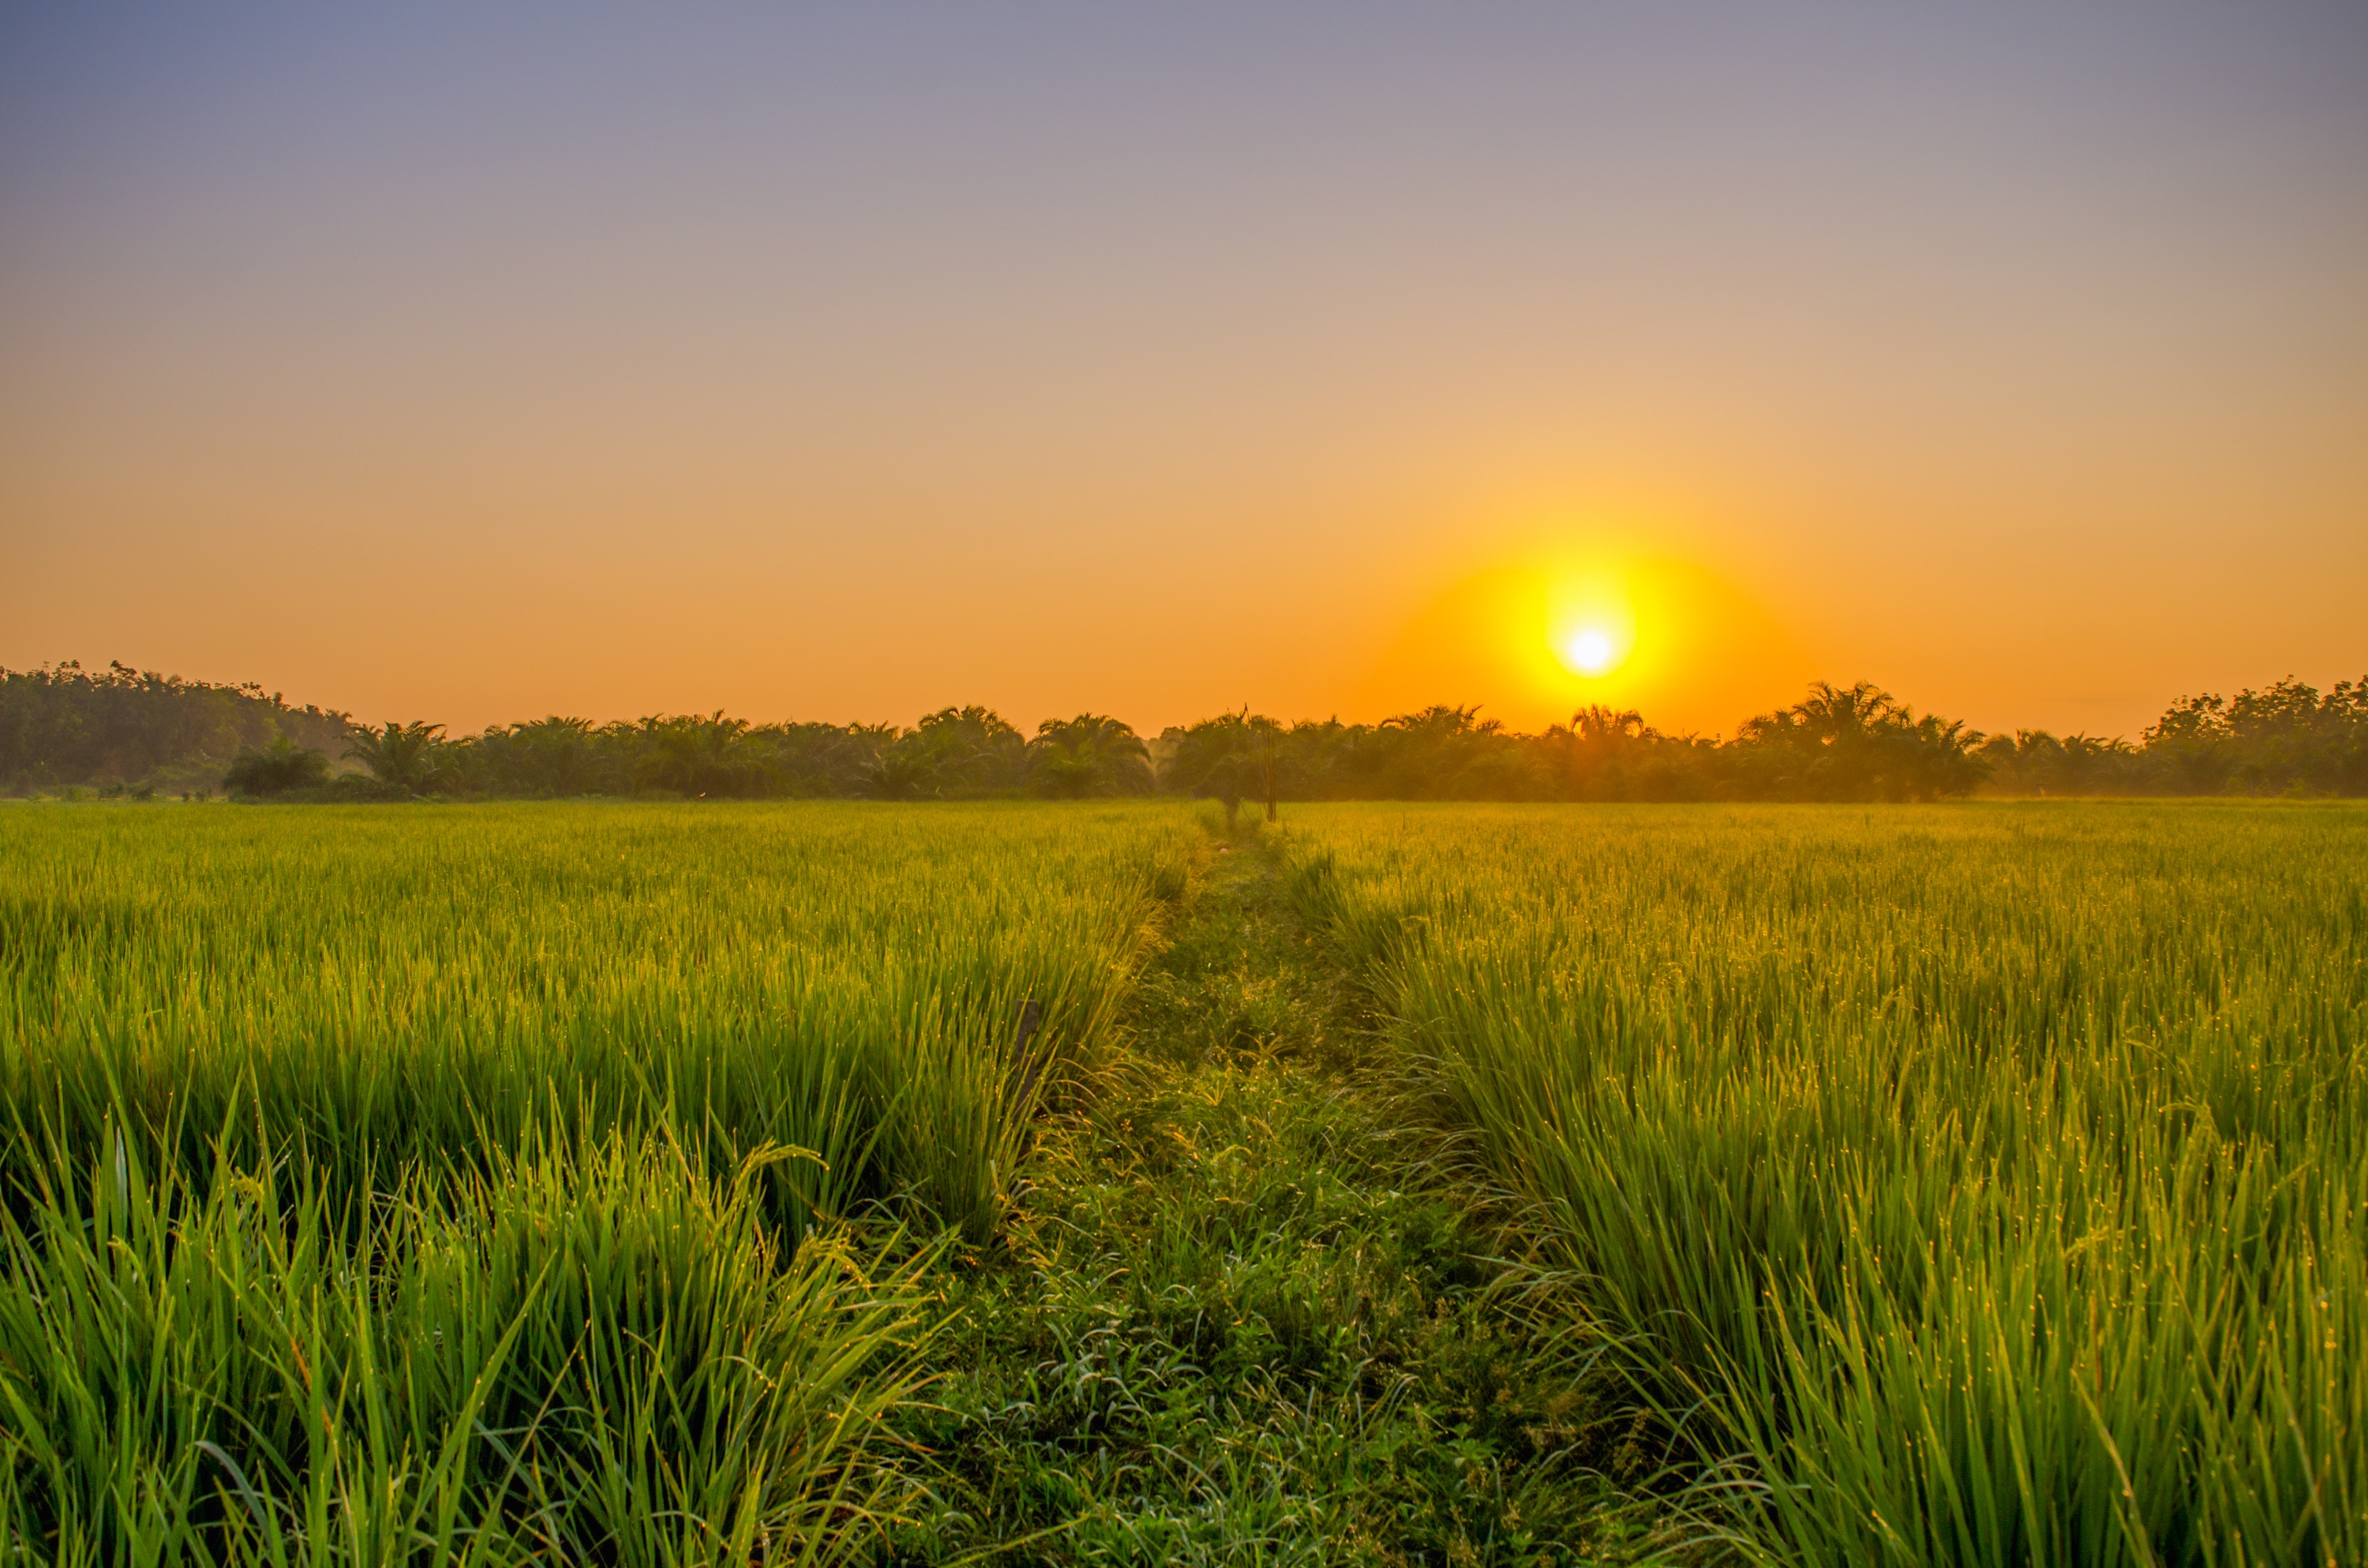
landscape, nature, grass, horizon, marsh, sky, sunrise, sunset, field, meadow, prairie, sunlight, morning, leaf, hill, flower, dawn, rural, food, green, crop, agriculture, plain, plants, farmer, grassland, wetland, habitat, ecosystem, steppe, rural area, indonesian, paddy field, padi, natural environment, geographical feature, atmospheric phenomenon, grass family